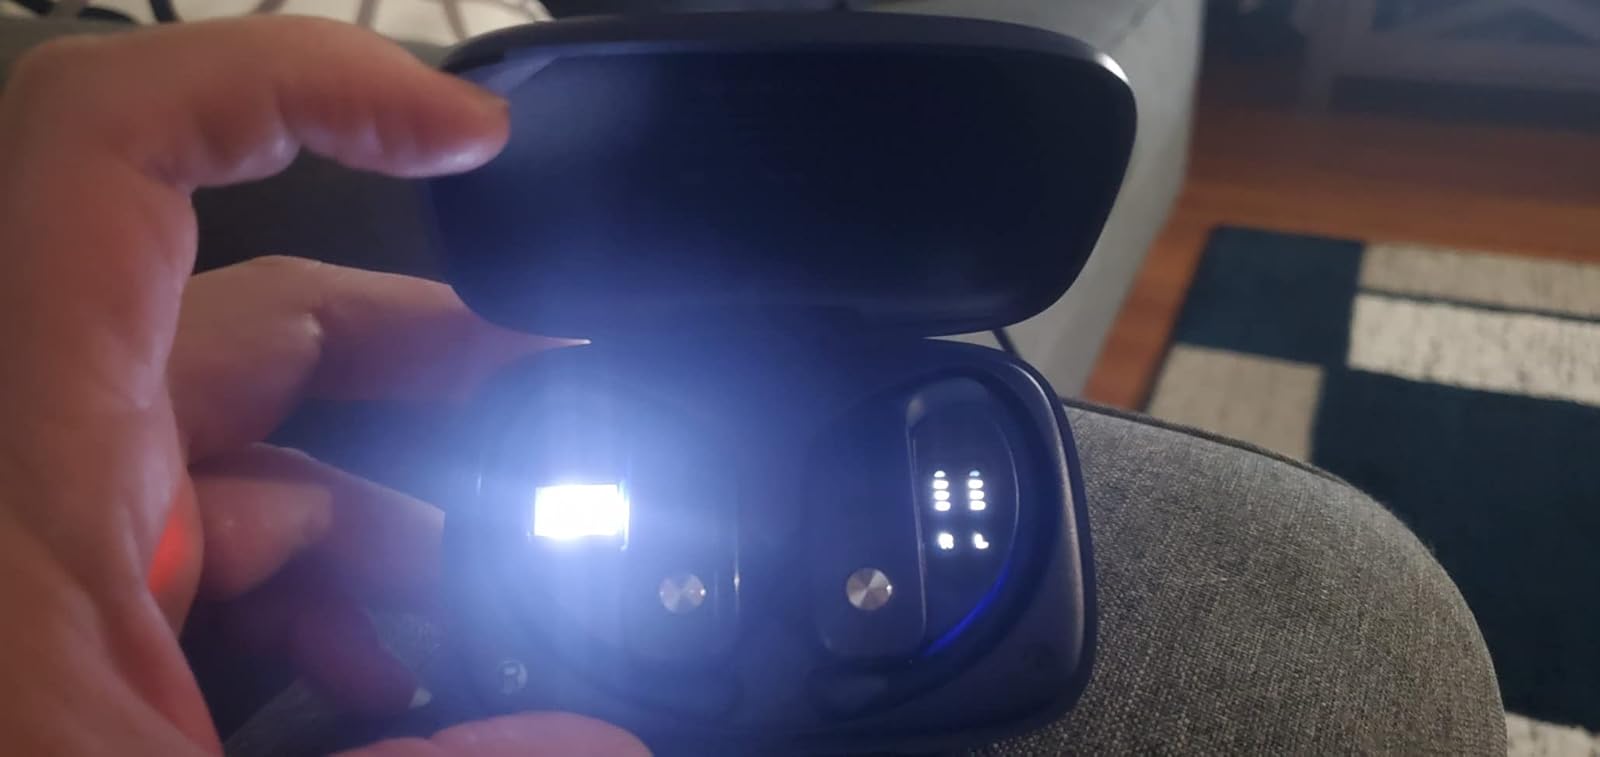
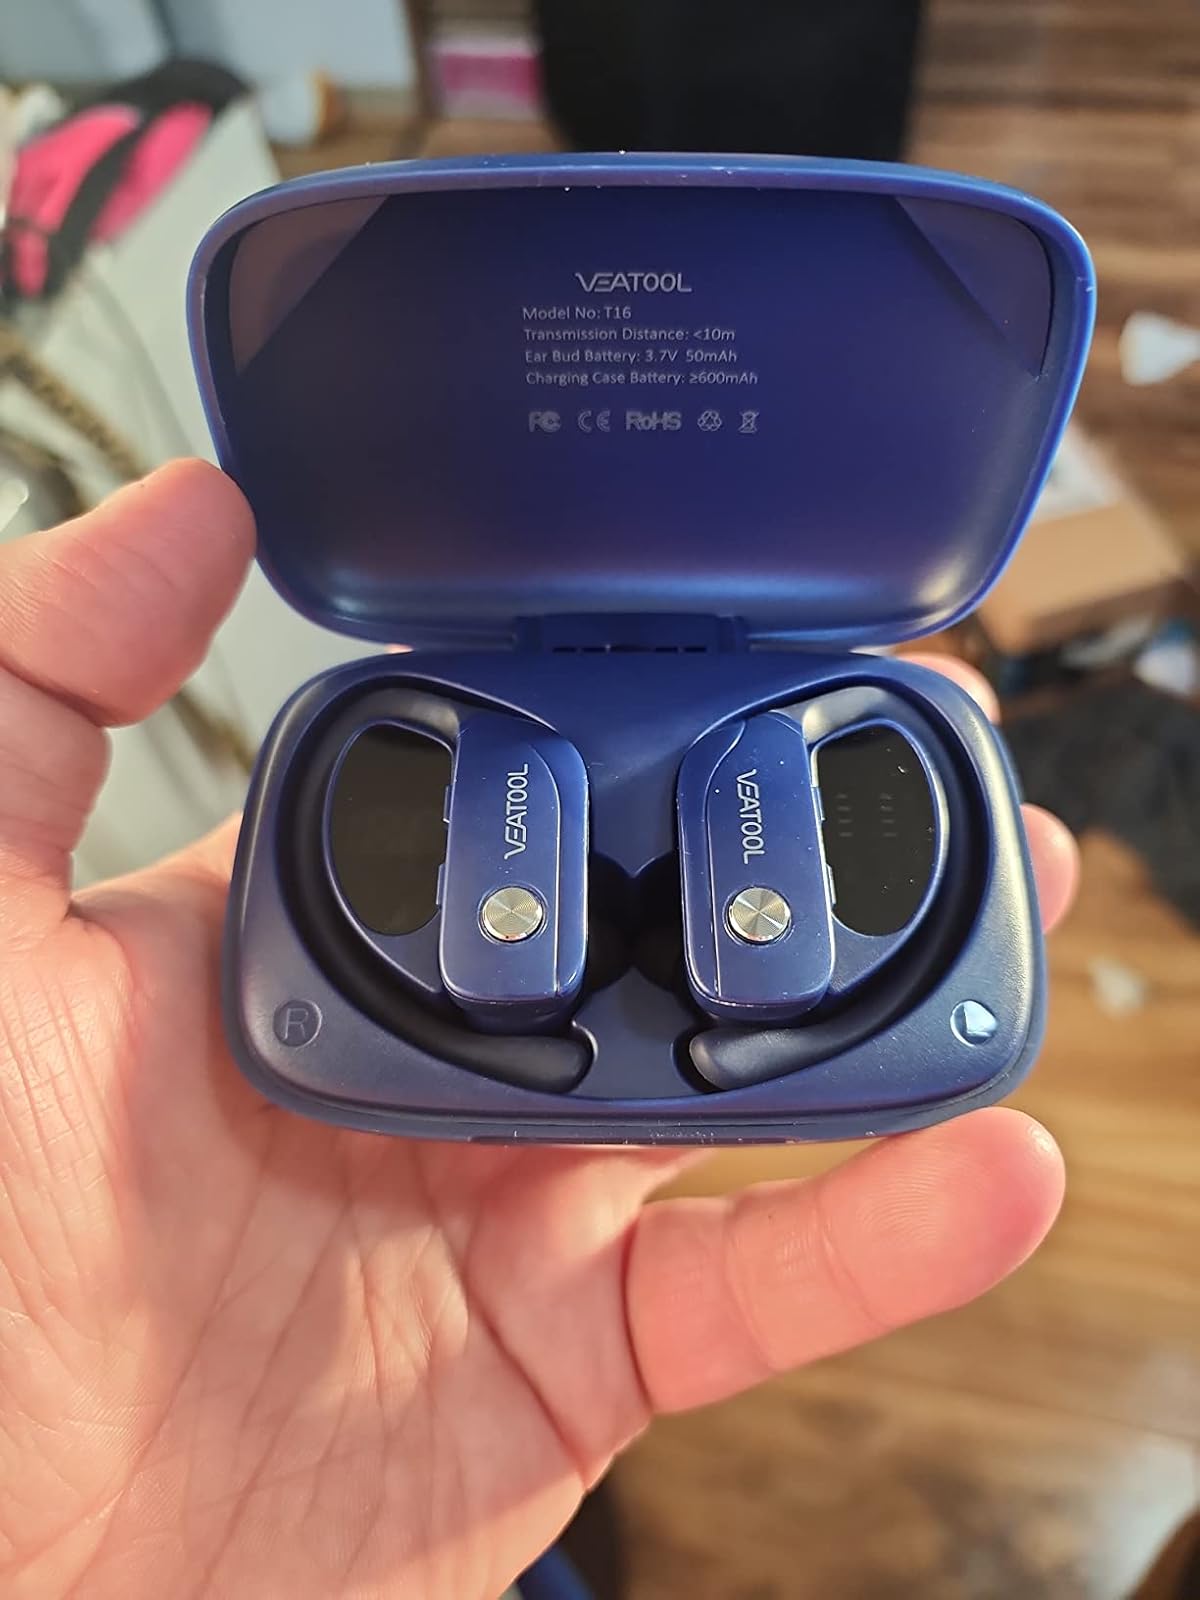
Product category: earbuds
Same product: yes